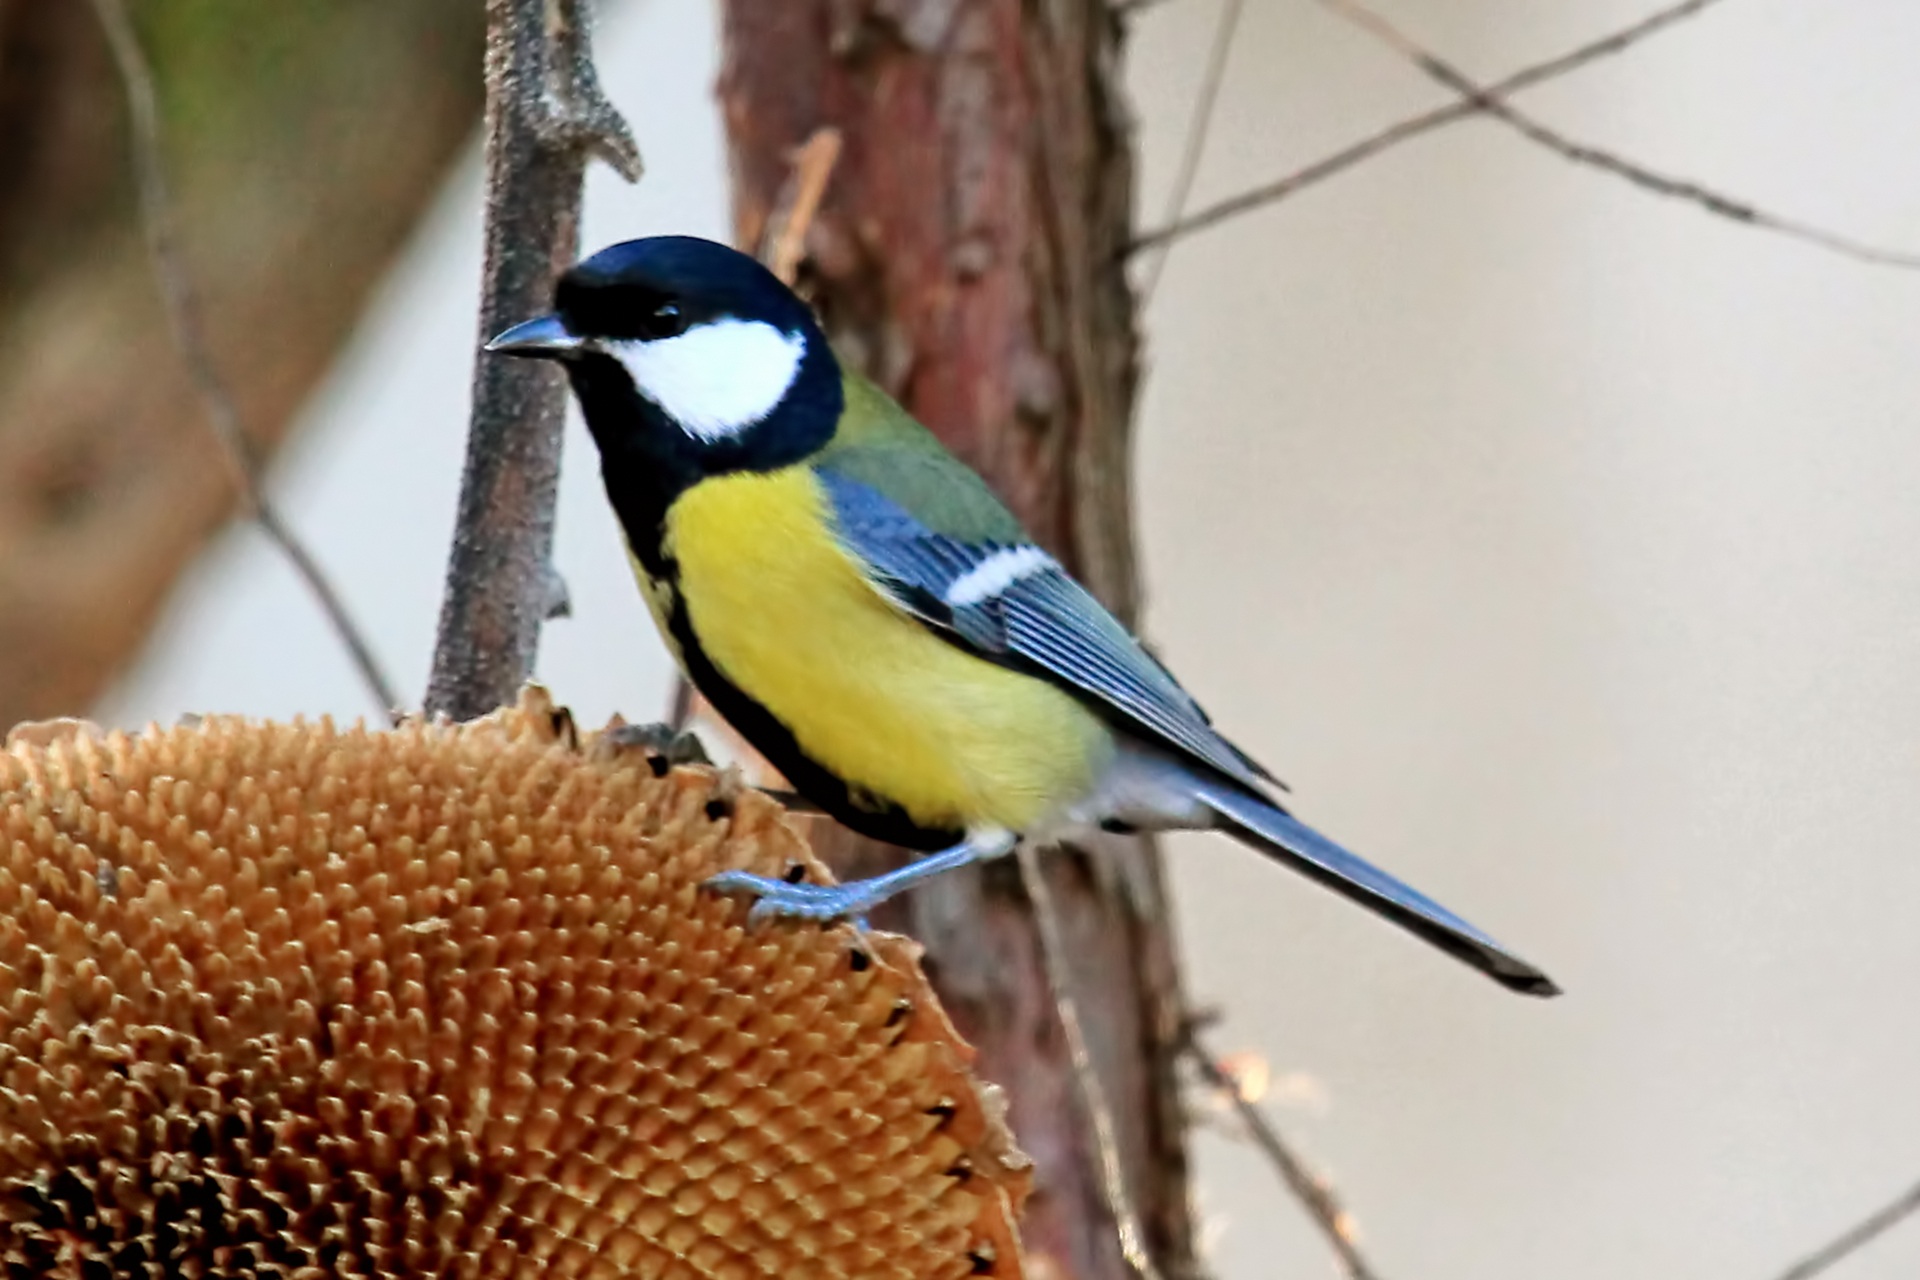
branch, bird, beak, fauna, plumage, songbird, vertebrate, blue tit, finch, tit, foraging, wildlife photography, chickadee, perching bird